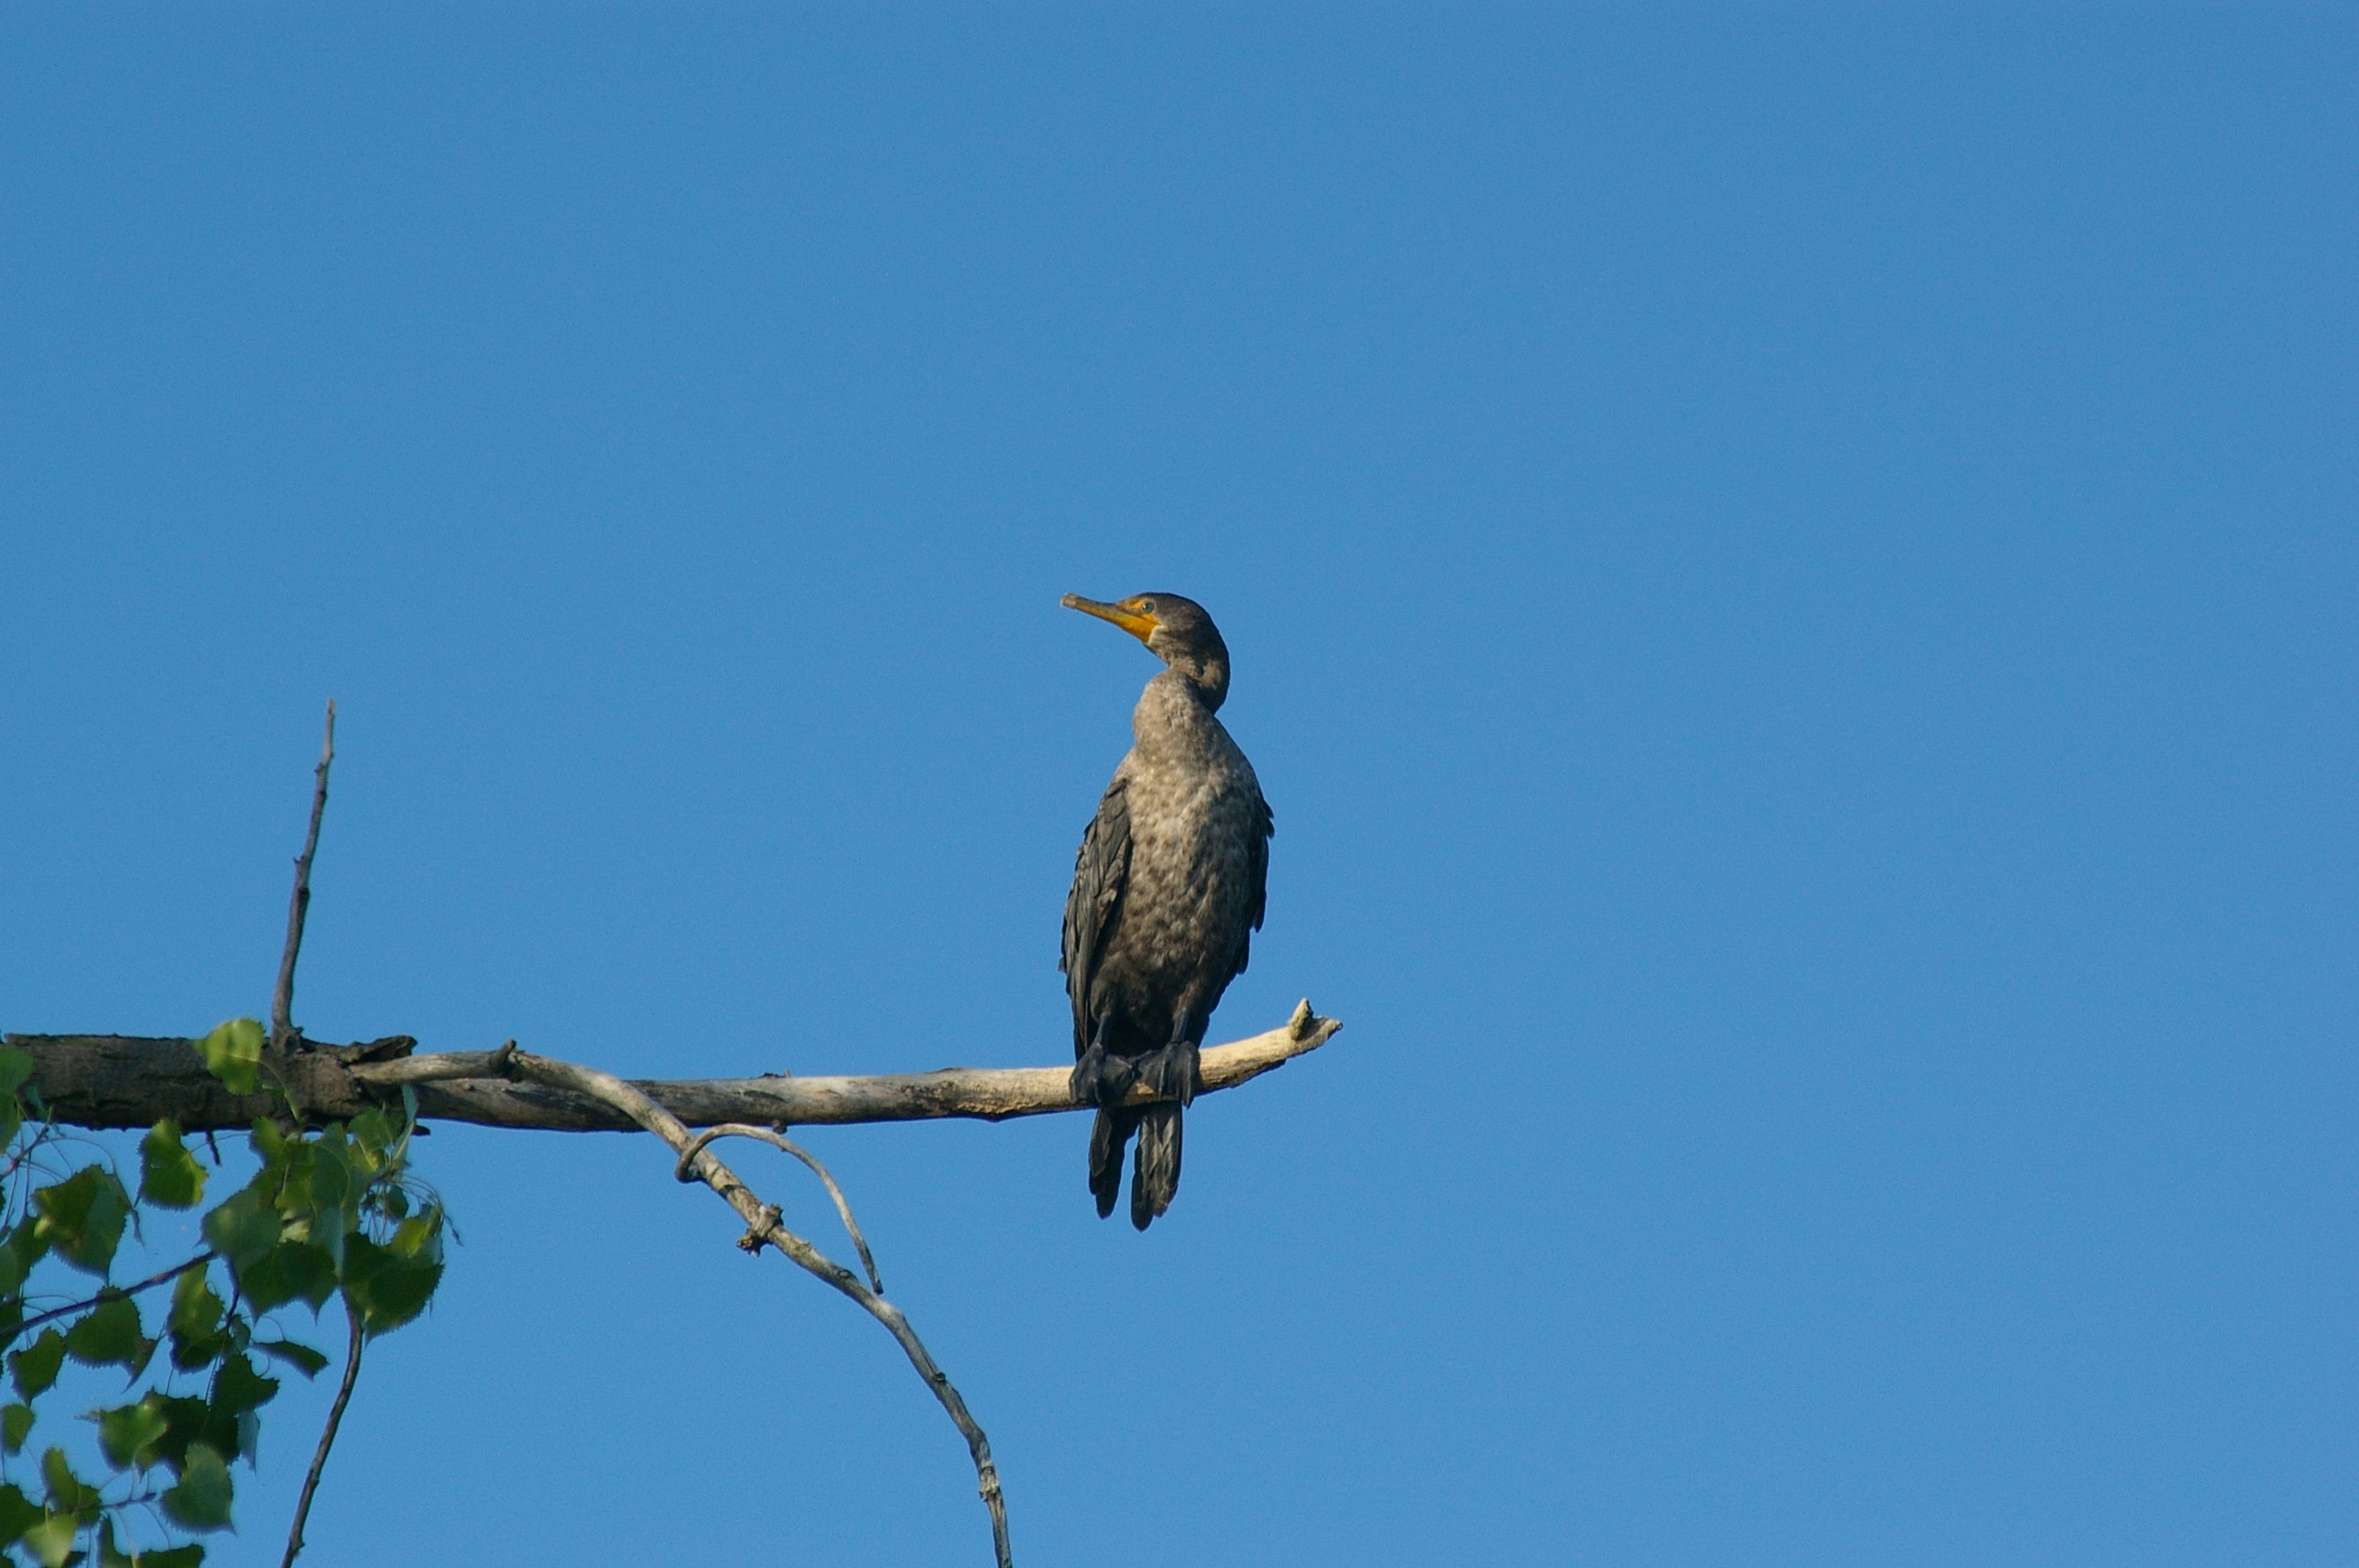
branch, bird, wing, beak, fauna, vertebrate